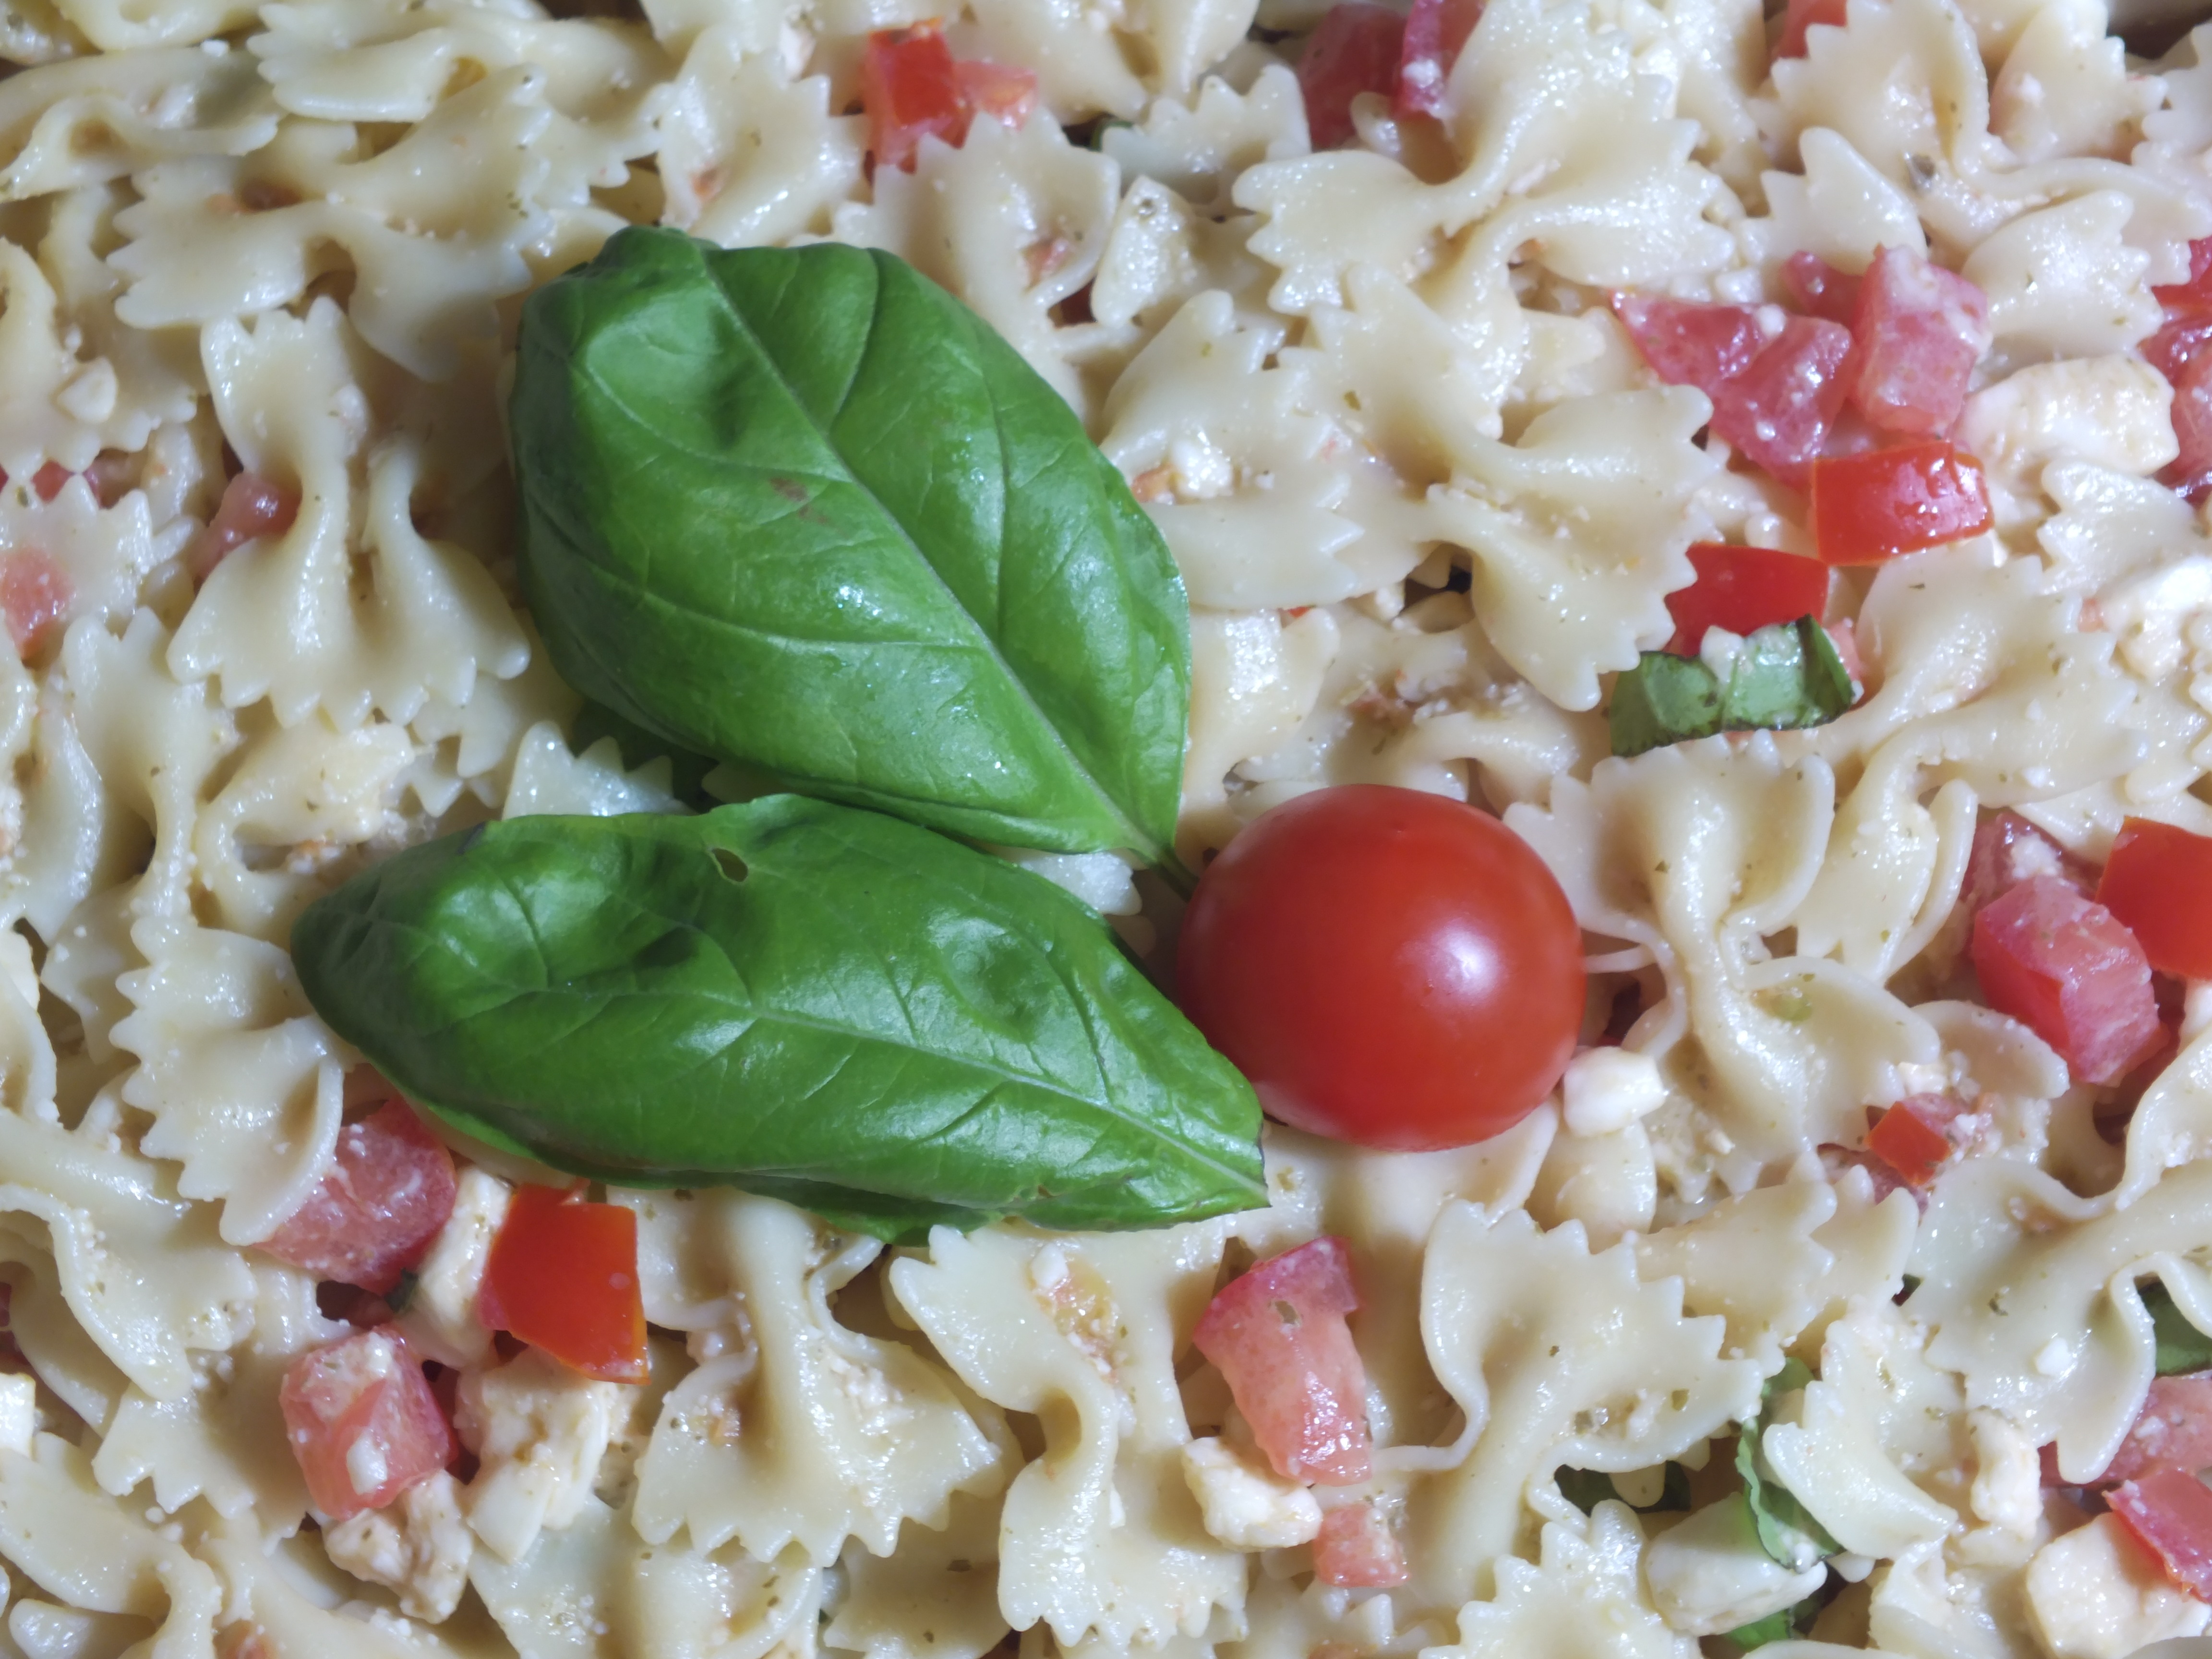
dish, meal, food, salad, cooking, ingredient, produce, vegetable, plate, kitchen, italy, gourmet, cuisine, homemade, pasta, basil, vegetarian, spaghetti, vegetarian food, pasta salad, italian food, carbonara, european food